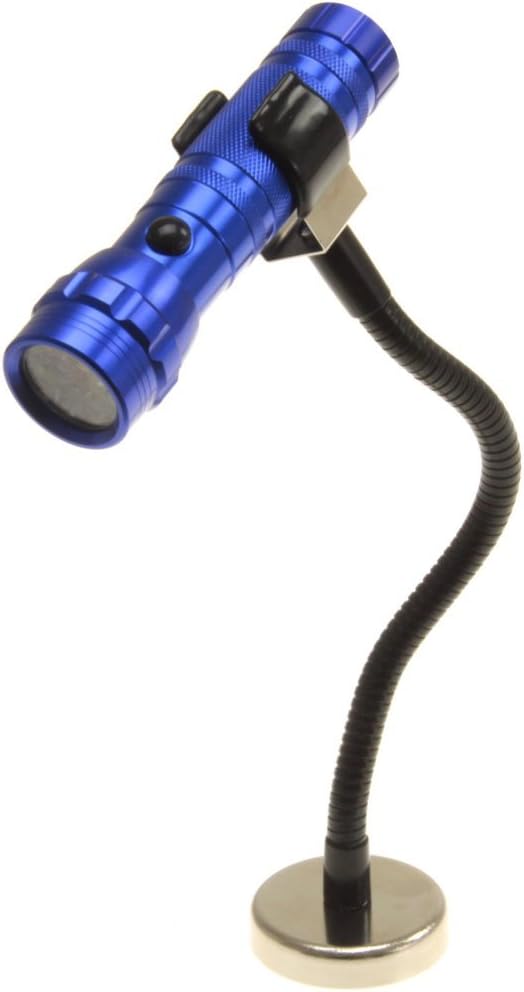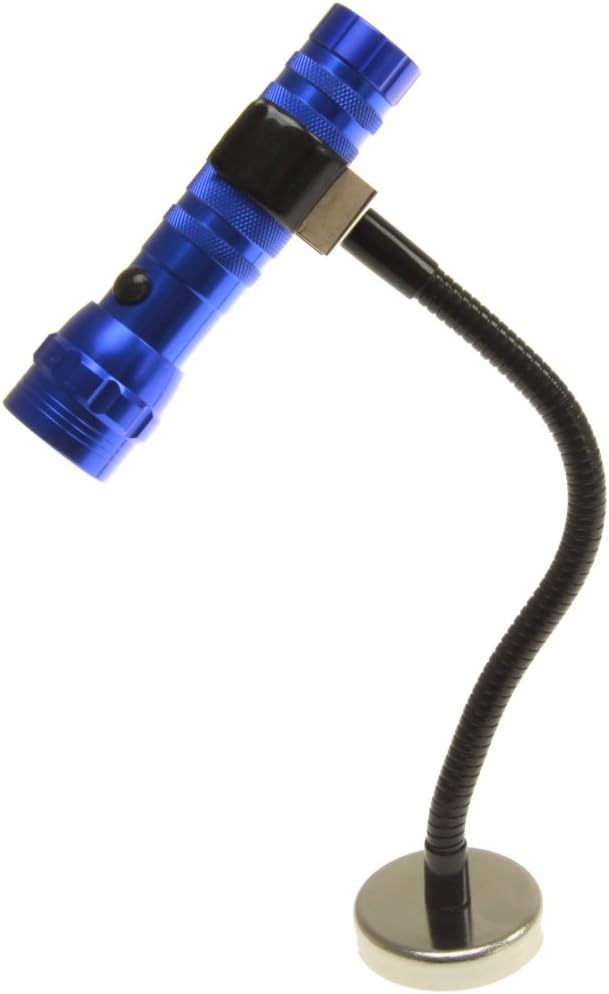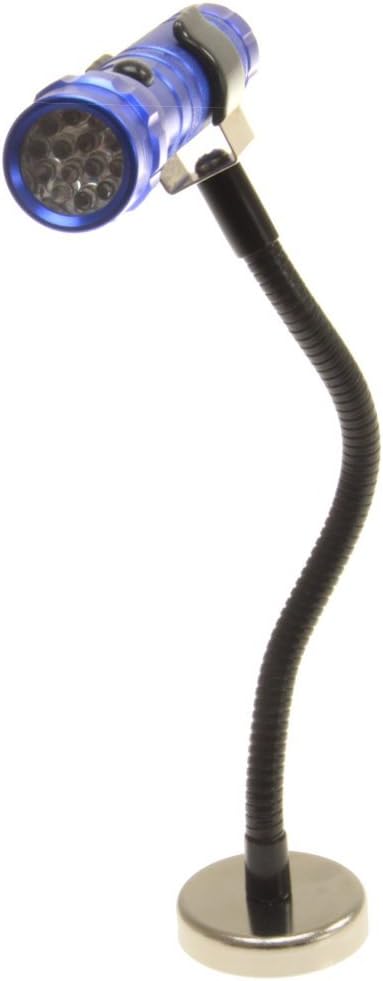
Anytime Tools X-Bright 14 LED Light 3-D Flexible Magnetic Base Bench Shop Work Machine Tool Blue Flashlight
Category: Industrial & Scientific
Magnetic Base Shop LED Light Focus on projects with this high-intensity workbench light. 14 Super bright LED's provide superb lighting. A strong magnetic base with 35 lbs. holding power secures the light to metal surfaces. The 8" flexible arm adjusts to your needs, weather-resistant aluminum construction ensures long-lasting use, and a wide illumination area results in a brighter workspace. Can also be used as a reading light, auto repair light, plumber's worklight, etc. Convenient on/off switch. Batteries included. Features: 14 Super Bright LED's for excellent illumination with convenient on/off switch 14 Super Bright LED's for excellent illumination with convenient on/off switch Super Strong magnetic base: 35 lbs. holding power Super Strong magnetic base: 35 lbs. holding power Flexible 8" arm for easy adjustment as needed Flexible 8" arm for easy adjustment as needed Includes 3 AAA batteries Includes 3 AAA batteries
Features: 14 Super Bright LED's for excellent illumination with convenient on/off switch | Super Strong magnetic base: 35 lbs. holding power | Flexible 8" arm for easy adjustment as needed | Includes 3 AAA batteries